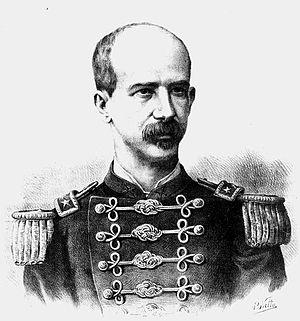
Antônio Moreira César est un militaire brésilien. Passé colonel d’infanterie, il se signale par son action vigoureuse, non exempte d’atrocités, lors de la répression des divers soubresauts qui secouent la jeune république brésilienne dans les années 1890. Il périt dans le sertão du nord-est, alors qu'il dirige la troisième expédition lancée contre le village rebelle de Canudos, pendant la dénommée guerre de Canudos.
La guerre de Canudos ou campagne de Canudos est un conflit armé survenu à la fin du XIXᵉ siècle entre, d’une part, les troupes régulières de l'État de Bahia d’abord, de la république du Brésil ensuite, et d’autre part, un groupe de quelque 30 000 colons établis en communauté autonome dans un village fondé par eux dans le nord-est de Bahia près de l’ancienne ferme de Canudos, et rebaptisé Belo Monte.